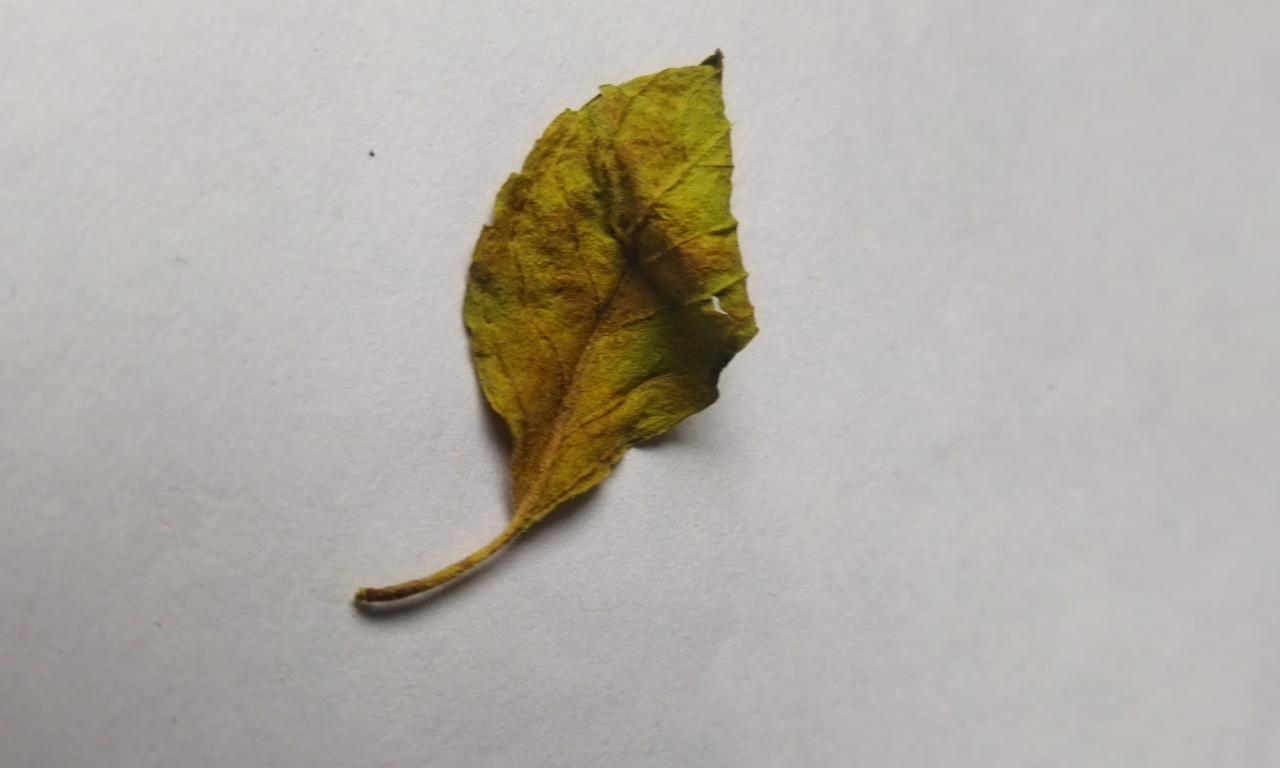
Label: Dried